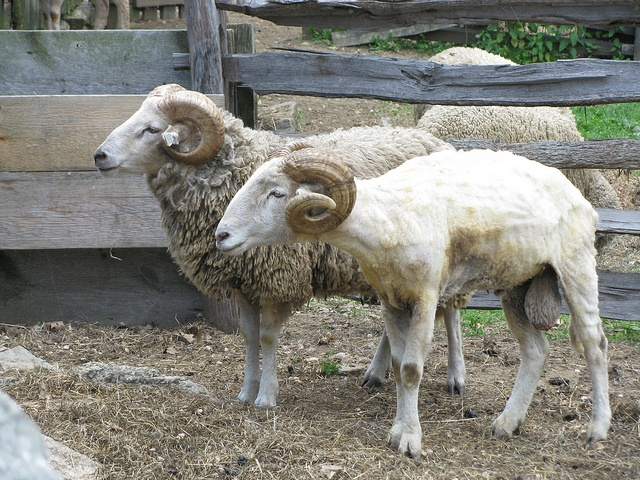
Two long horn sheep standing next to each other on a dirt field.
there are two sheep that are standing together in the dirt
Two goats with large horns are inside a fence.
A couple of goats that are standing in the grass.
Two rams, one sheared and one not sheared in their fenced in area